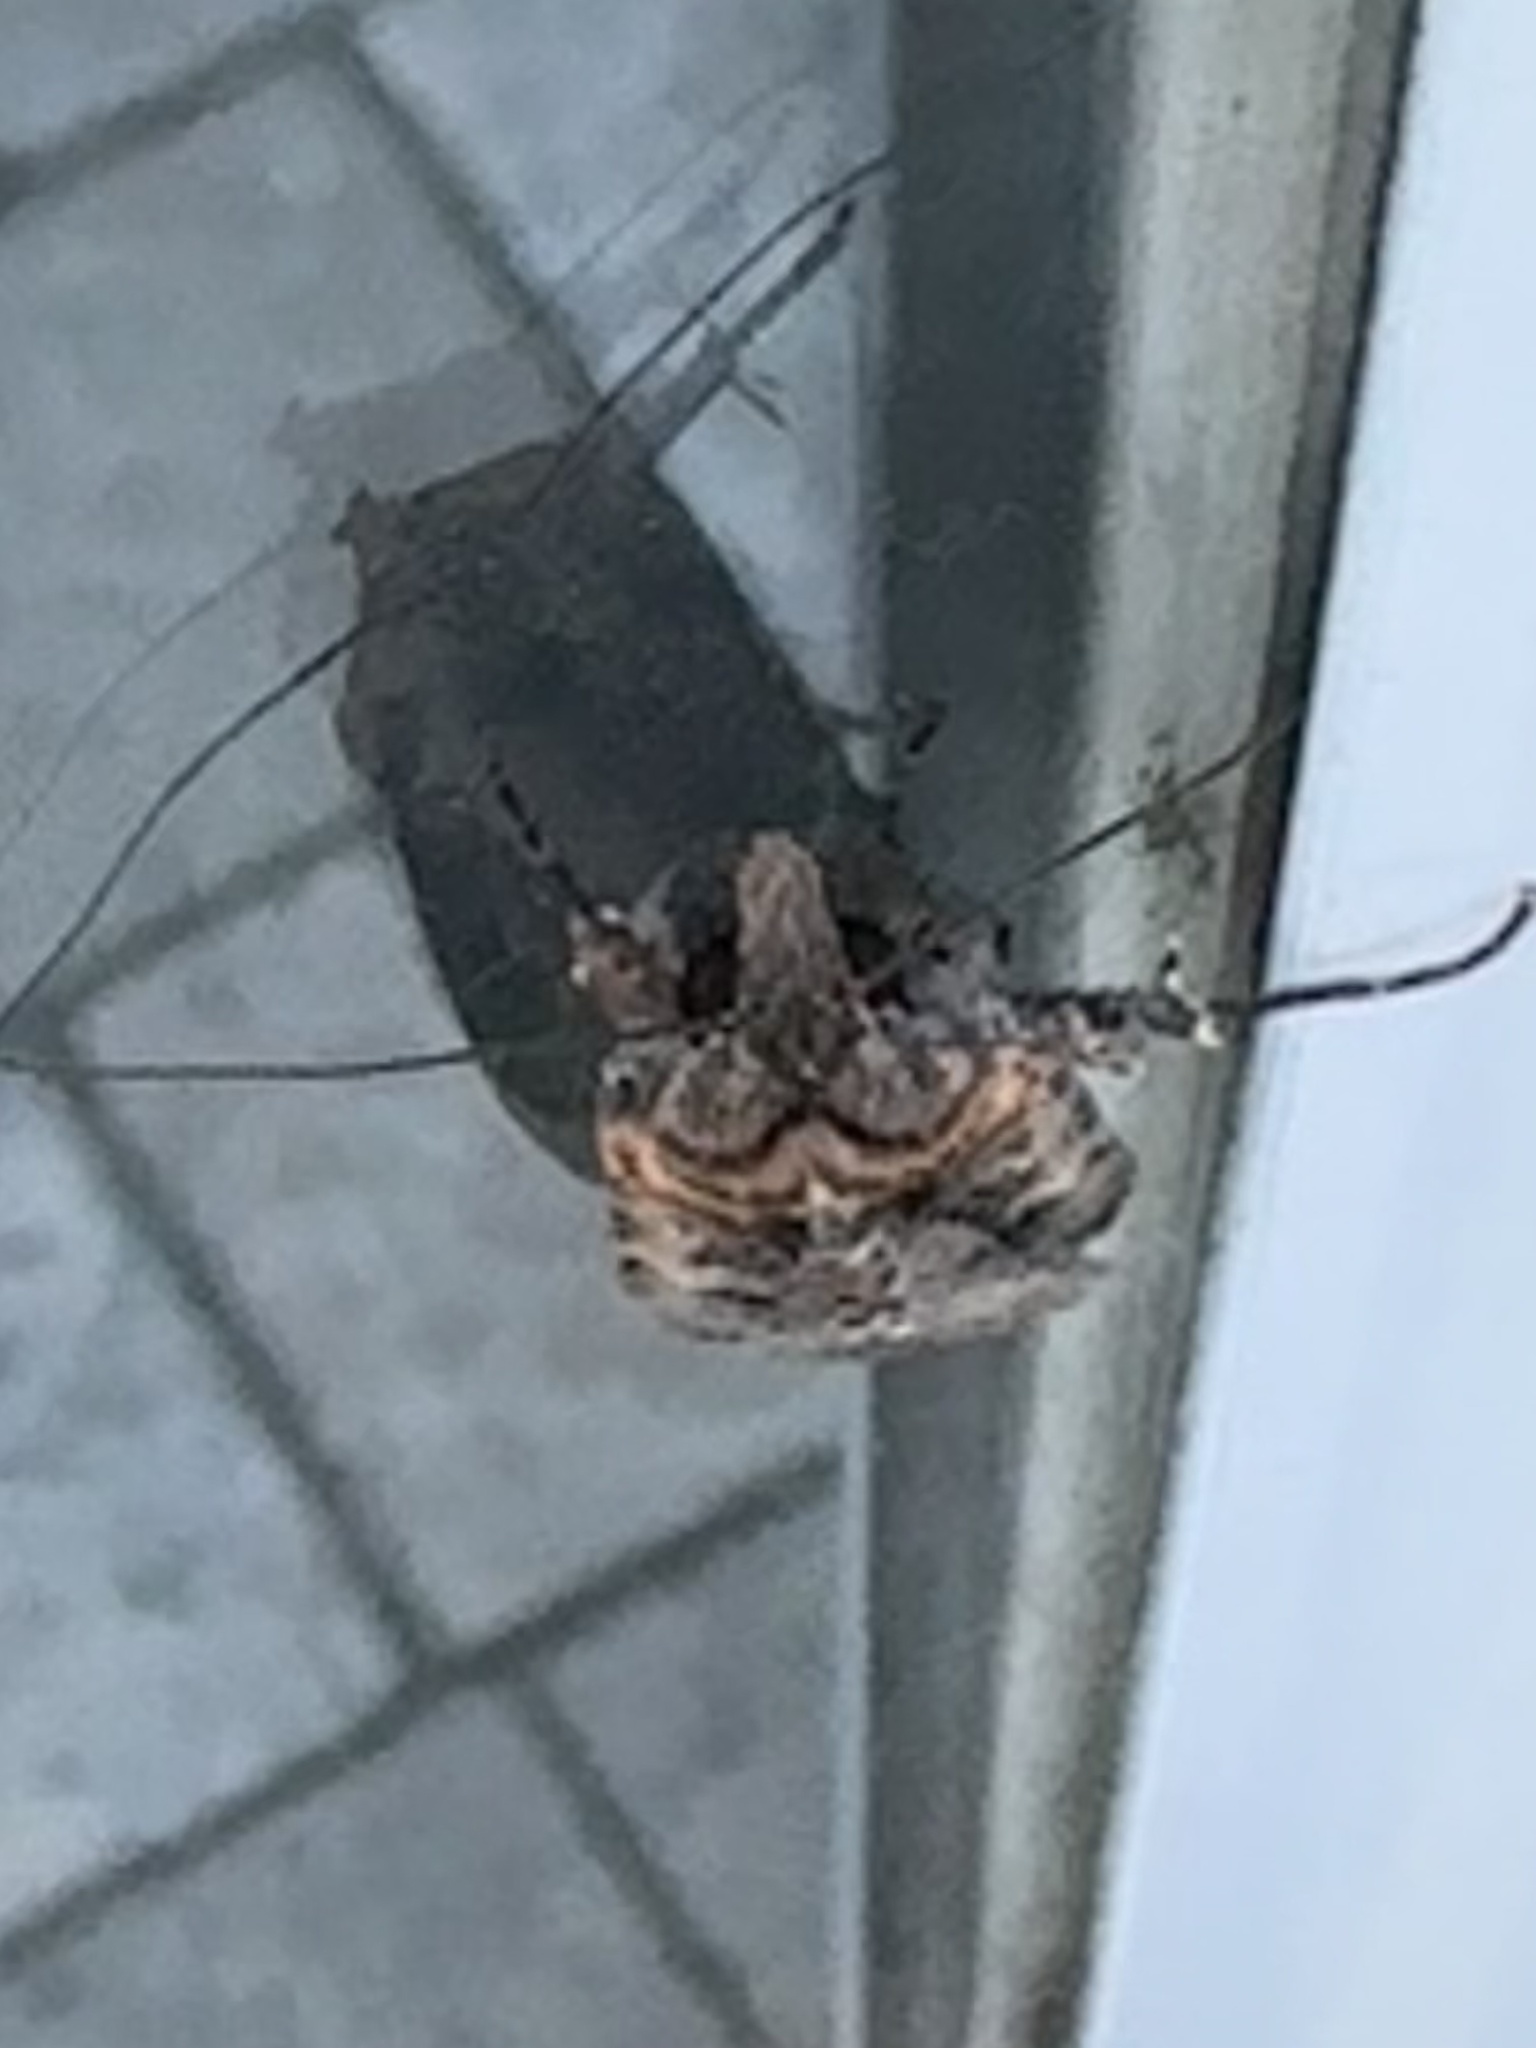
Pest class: cutworms